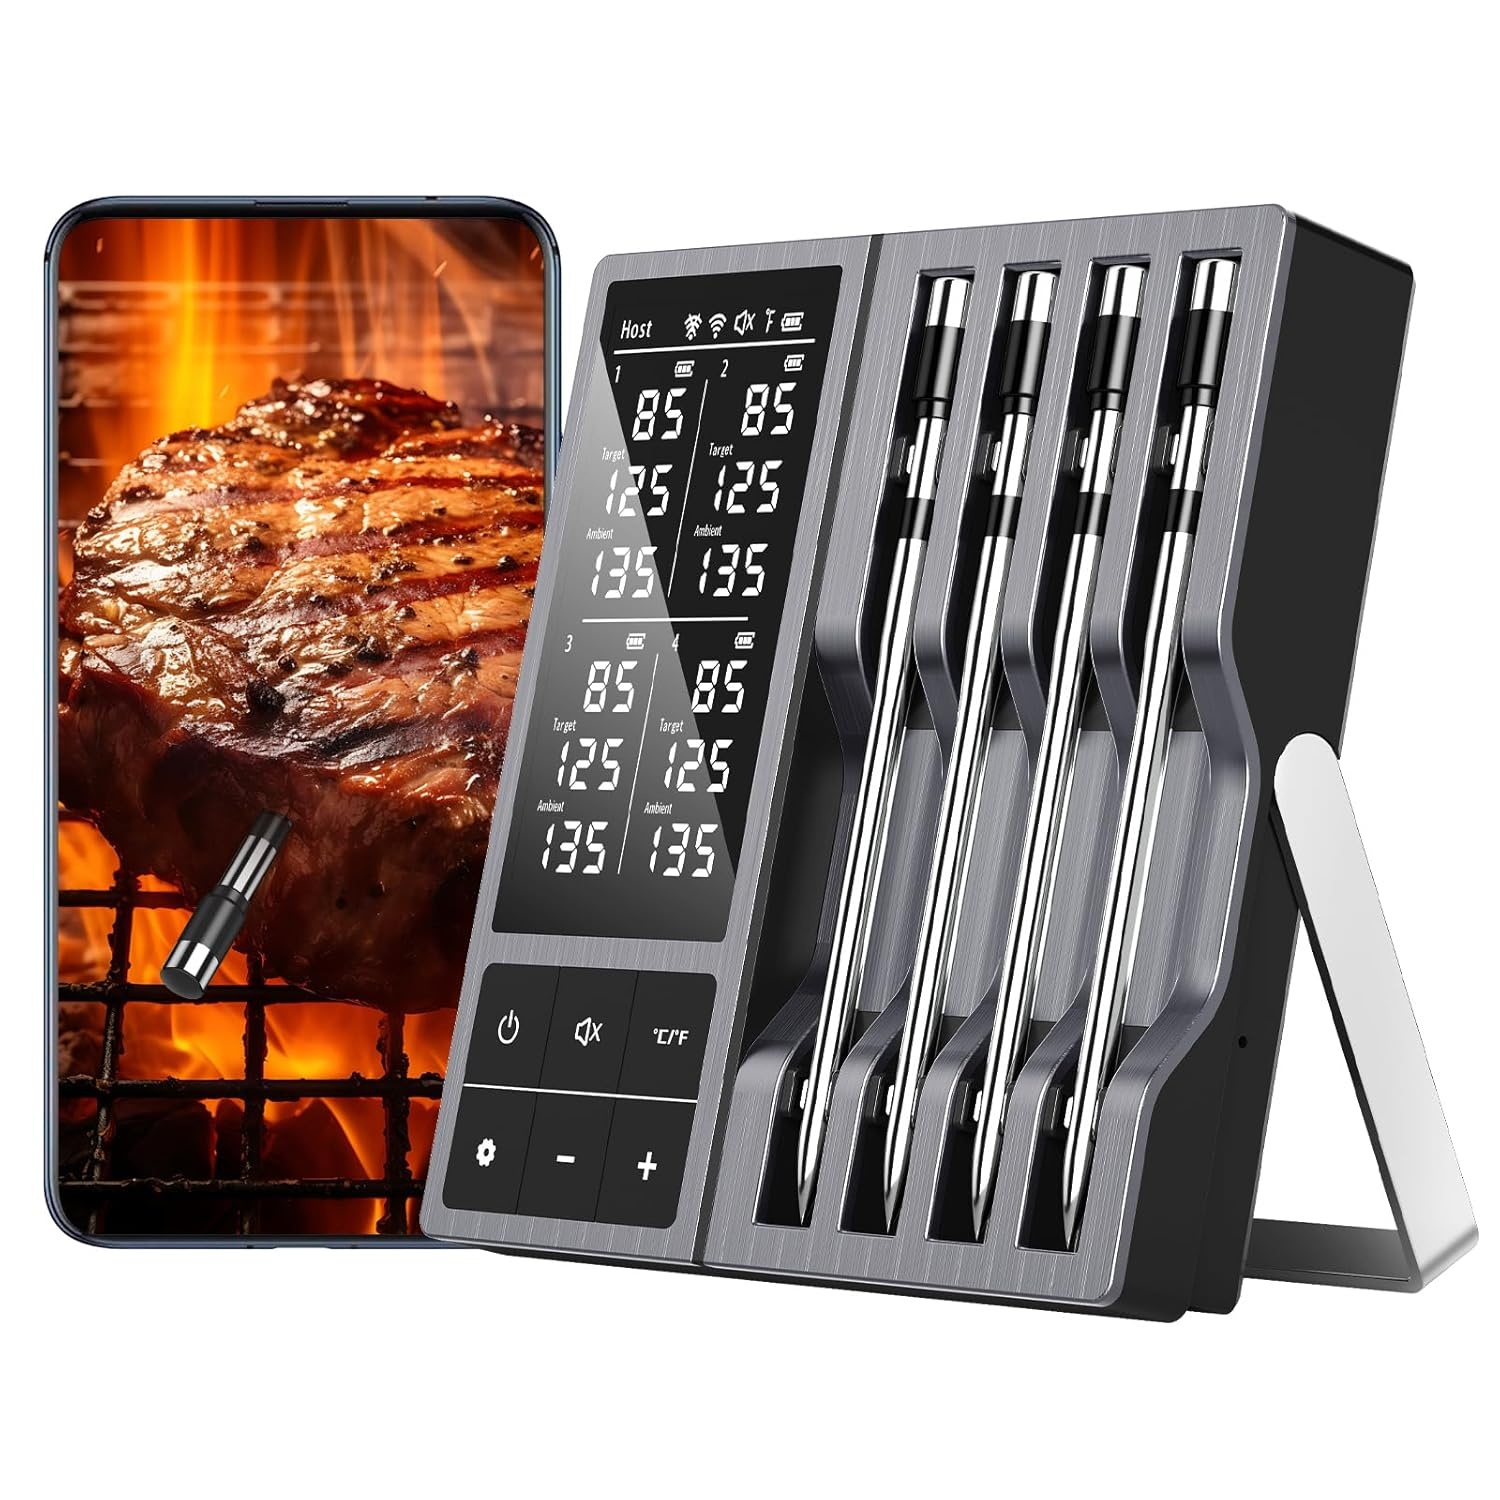
Wireless Meat Thermometer with Smart Timer & APP Alerts, 800ft Bluetooth Grill Food Thermometer, 4 X 0.19In Ultra Thin Probes, ±0.5℉ Accuracy, Big Digital Backlit Screen, for BBQ, Oven, Smoker
Overview Brand : TEMMIO Special Feature : App Companion, Fast Reading System, Large Backlight LCD Display, Programmable, Timer Color : 4-Probe Kit Age Range (Description) : Adult Included Components : Meat Thermometer*1; Probe*4; Charging Cable*1; Reference Card*1; User Manual*1 Specification Met : CE, FCC, RoHS Display Type : Digital Backlight LCD Display Connectivity Technology : Bluetooth Product Care Instructions : Dishwasher Safe, Oven Safe, Wipe Clean Unit Count : 1.0 Count About this item SMART APP CONTROL - Monitor your cook from anywhere! Get real-time alerts on your phone via the CHEFBBQ app—no WiFi or registration needed. Get instant phone and host notifications when food reaches perfect doneness. Ideal for beginners and pros 800FT BLUETOOTH REMOTE MONITORING - With 5.2 Bluetooth and 800ft long range stable connection, this kitchen thermometer monitors your cooking from anywhere, no signal drops even through walls. Convenient for indoor and outdoor backyard BBQs, keeps precise control PRECISE ±0.5°F ACCURACY - The 0.19in dual sensors probe tracks internal meat temp (32°F–212°F) and ambient heat (up to 572°F) . Our professional grill thermometer is NIST certified for ±0.5°F accuracy, ensuring your food is never undercooked or overdone LARGE 3.5" LCD DISPLAY & INTELLIGENT BASE - Enjoy easy, app-free operation, just set target temps directly on the host and get real-time readings and audible alerts. The large backlit screen is clear day or night, the magnetic base attaches to grills or stands upright 0.5-S INSTANT READ - Get lightning-fast temperature readings in just 0.5 seconds! This smart food thermometer locks in juices, delivering tender and flavorful meat without guesswork 4 PROBES for ULTIMATE EFFICIENCY - Master your kitchen! The base can track 4 different proteins or dishes at once, this is the ultimate tool for mastering large meals, holiday feasts and managing versatile cooker in your kitchen like a true pro 10-MIN FLASH CHARGE for 36-H USE - Charge once, cook for days! Get 36hours of long probe use from just 10mins of charge, The base fully charges in 4 hours for 100+ hours of standby power, perfect for camping trips or backyard cookouts (includes USB-C cable) PREMIUM SAFETY & EASY CLEANUP - The 304 stainless steel probe is dishwasher-safe with IP67 waterproof & heat-resistant design. Features CE/FCC/RoHS certifications for food-grade safety, withstands commercial and family use PERFECT FOR EVERY COOK: From family kitchens to steakhouse pros, this electric food thermometer monitors rotisserie, smoking brisket, baking, grilling, frying turkey or sous vide, etc. Ideal for your versatile cooking
Brand: TEMMIO
Category: Home & Garden > Kitchen & Dining > Kitchen Tools & Utensils > Cooking Thermometers > Wireless Thermometers